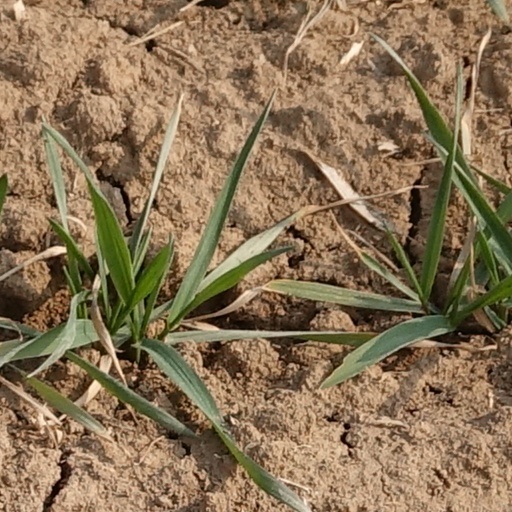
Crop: wheat